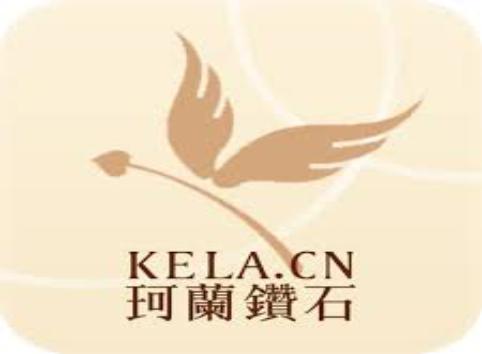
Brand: KELA
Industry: Clothes